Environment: real
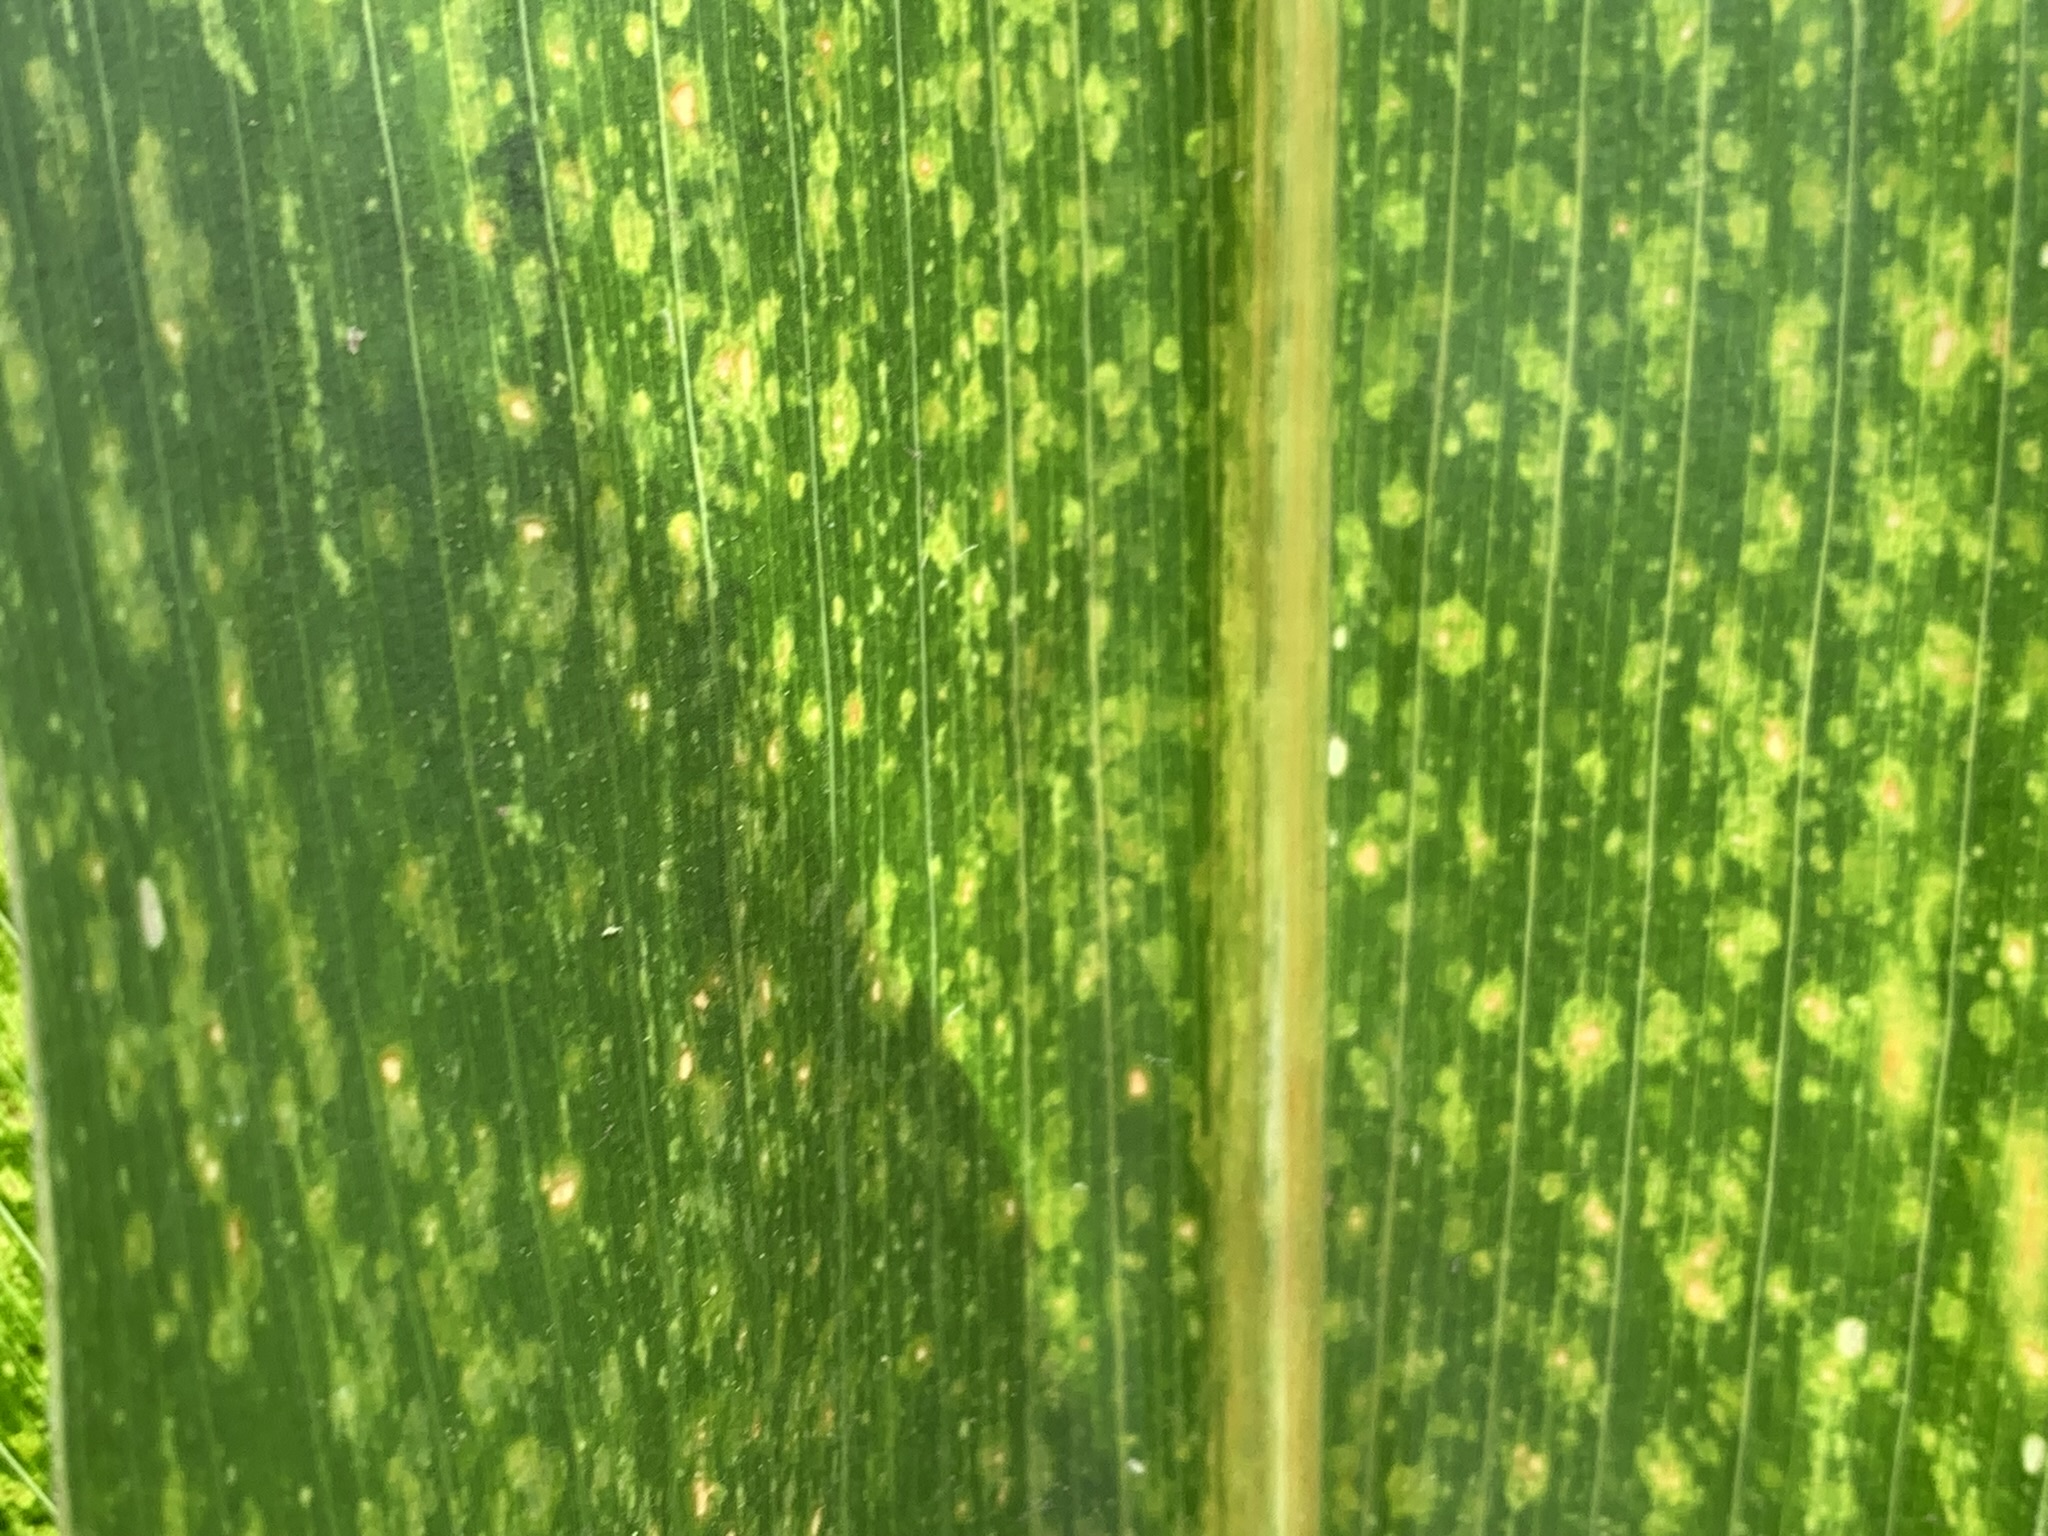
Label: lethal_necrosis